Childs Restaurant (Boardwalk)

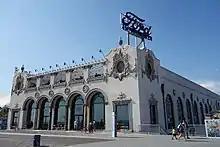
Restaurant in 2018 following renovations

The impetus for the adaptive reuse of the Childs building largely came from Marty Markowitz, who was Borough President of Brooklyn from 2002 to 2013. Markowitz had long sought a permanent venue for the series of summer concerts that he had sponsored for 35 years since his time in the New York State Senate. In December 2013, days before Markowitz's term as borough president ended, the New York City Council approved plans to redevelop the building as part of an entertainment venue called the "Seaside Park and Community Arts Center". The city originally expected completion by mid-2015. The venue, the Ford Amphitheater at Coney Island, opened on July 1, 2016.